Decline of newspapers

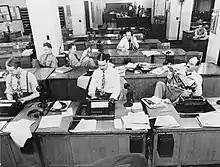
Newsroom of "The New York Times", 1942

The decline of newspapers in the 21st century consists of the closure of many traditional newspapers (whether as printed or online versions), and a decline in the number of professional journalists. Meanwhile, a small number of newspapers with significant brand recognition have seen a significant rise in viewership of their online publications.